Landing at Lae

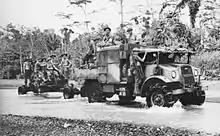
A number 6 artillery tractor tows a Bofors 40 mm gun across the Burep River on the way to Lae

By 8 September, the commander of the Japanese 51st Division, Nakano, gave the order for his forces and those in Lae to begin their withdrawal northwards, as it became clear that the twin drives on the town threatened them with encirclement. The same day, though, the Australians came up against the most significant obstacle to their advance on Lae – the Busu River – which at its widest was across, and deep. Three days of heavy rain had flooded the river, making it treacherous to cross; however, the need to maintain the initiative forced the Australians to launch a hazardous crossing without bridging equipment or boats. On the coast, the 2/28th Infantry Battalion, under the command of Lieutenant Colonel Colin Norman, attempted to run a cable across the river. This failed after the soldier who made the crossing was killed on the opposite bank by a squad of Japanese. Norman then shifted his focus to the mouth of the river, where there was a small central island that could be exploited to provide some cover for the assaulting troops. Covered by mortars and heavy machine guns, the Western Australians fixed bayonets and advanced in company lots, with the men strung out in extended line. The Japanese opened up with their own mortars and machine guns from well concealed positions on the opposite bank. Thirteen Australians drowned in the crossing, while dozens more were swept away and had to be rescued by troops from neighbouring units. Nevertheless, the 2/28th pushed through, subsequently securing a beachhead on the opposite bank.